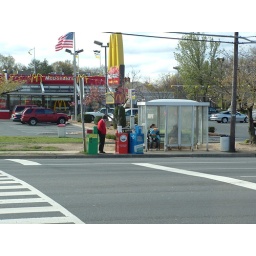
It is a very busy bus stop where a lot of people cross in order to wait for the bus.